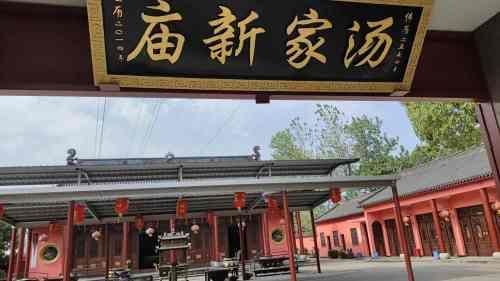
地标名称：天都城欢乐四季公园-汤家新庙